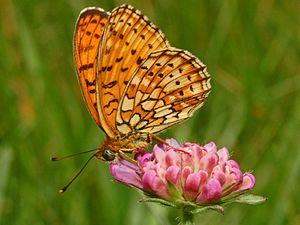
Le Nacré de la filipendule ou Agavé est une espèce de lépidoptères appartenant à la famille des Nymphalidae, à la sous-famille des Heliconiinae et au genre Brenthis.